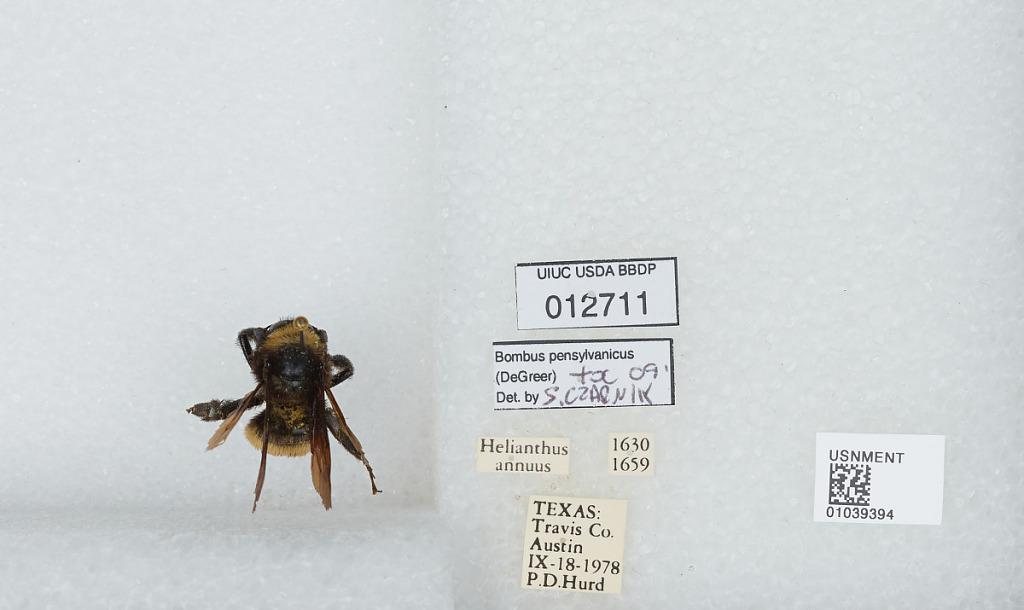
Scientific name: Bombus (Fervidobombus) pensylvanicus pensylvanicus (De Geer)
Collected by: P. Hurd
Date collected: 1978-9-18
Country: United States
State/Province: Texas
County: Travis
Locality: Austin